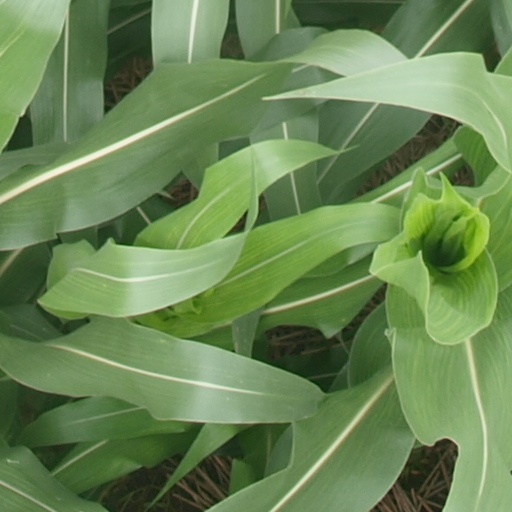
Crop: maize; corn